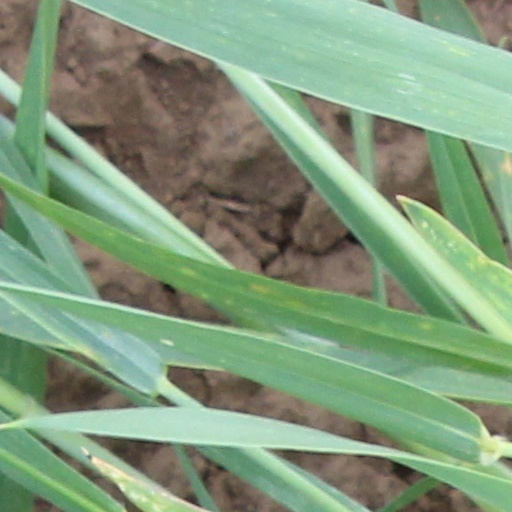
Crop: wheat